Tietoevry

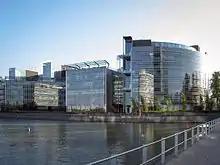
Tietoevry global headquarters in Keilaniemi, Espoo, Finland, since 2016. Keilalahdentie 2-4, Espoo.

Tietoevry Corporation (natively Tietoevry Oyj, Tieto prior to June 2019) is a Finnish IT software and service company providing IT and product engineering services. Tietoevry is domiciled in Espoo, Finland, and the company's shares are listed on the NASDAQ OMX Helsinki, NASDAQ OMX Stockholm and Oslo Stock Exchange. Tietoevry has approximately 24,000 employees across 20 countries, and has customers in the energy, forestry, banking, healthcare and public sectors.